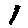
Label: 1